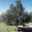
Label: maple_tree